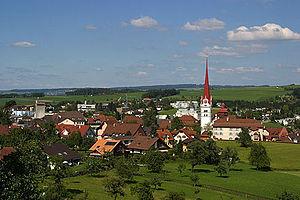
Beromünster est une commune suisse du canton de Lucerne, située dans l'arrondissement électoral de Sursee.